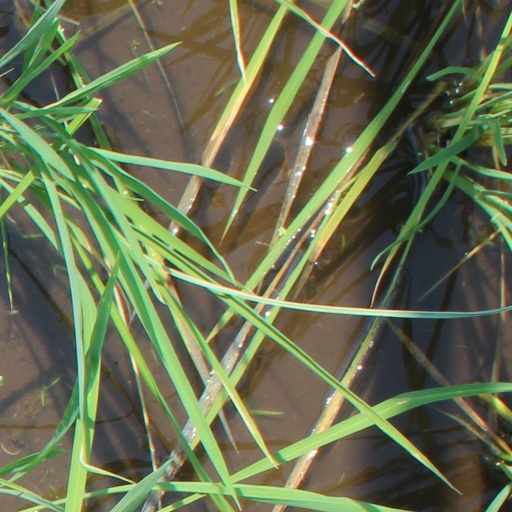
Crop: rice